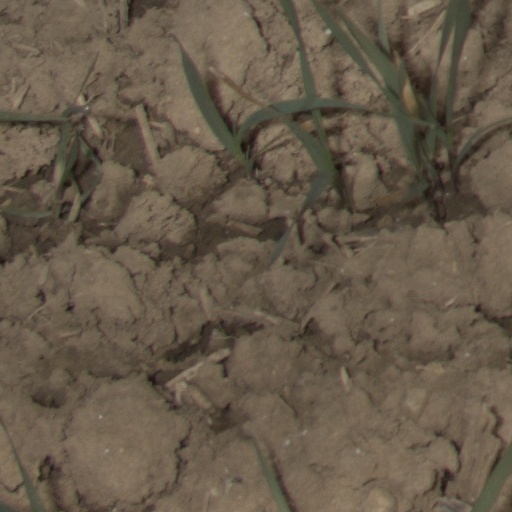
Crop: wheat